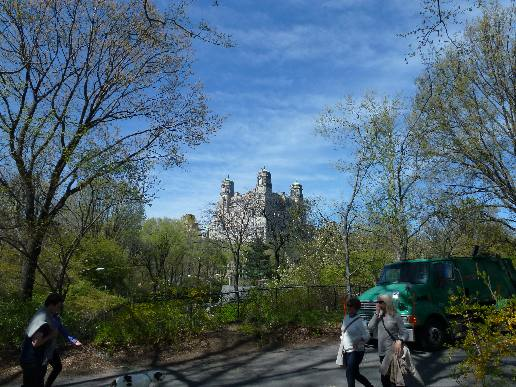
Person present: Yes